Hungarian Defence Forces

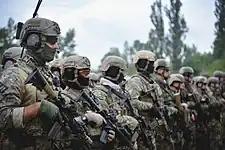
Hungarian soldiers on exercise

On 15 October 1944, the Germans launched Operation Panzerfaust and forced Horthy to abdicate. Pro-Nazi Ferenc Szálasi was made prime minister by the Germans.